James Hamilton, 7th Earl of Abercorn

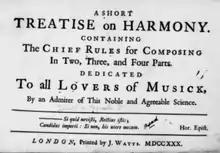
Frontispiece of the 1730 edition

Lord Paisley also studied music, taking lessons from Johann Christoph Pepusch, a well-known musician in his time. In 1730 he published, based on Pepusch's teaching, anonymously and without his teacher's assent a booklet entitled "A Short Treatise on Harmony". Understandably, the teacher felt offended. As the book was not well written and lacked illustrations in musical notes, he was concerned about his reputation as his connection to the book would certainly be discovered. He, therefore, helped to prepare a second improved edition published in 1731. In this form the book exposed and documented the practice of the best composers of the period. Paisley was still in friendly connection with his teachers as Pepusch visited Paisley at his seat in Witham, Essex in 1733.